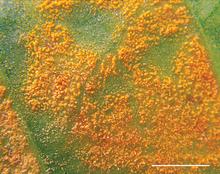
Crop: unknown
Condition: coffee_coffee_rust